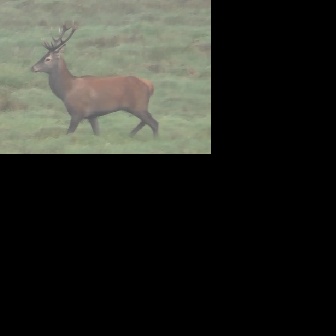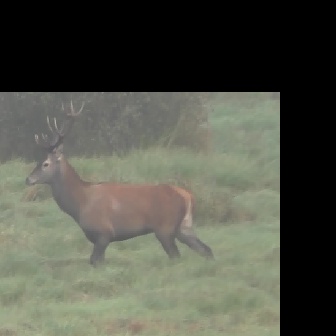
  Please identify the target specified by the bounding box [29,18,159,148] in the first image and locate it in the second image. Return the coordinates in [x_min,y_min,x_max,y_max] format.
Answer: [25,98,220,294]